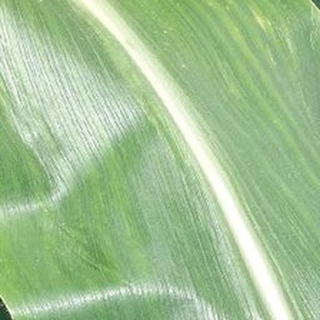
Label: healthy_corn